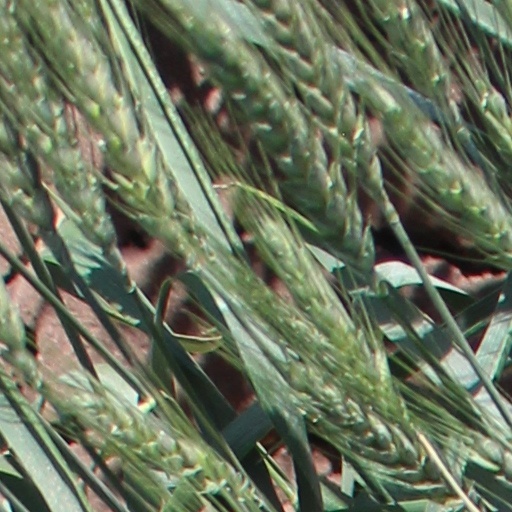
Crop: wheat